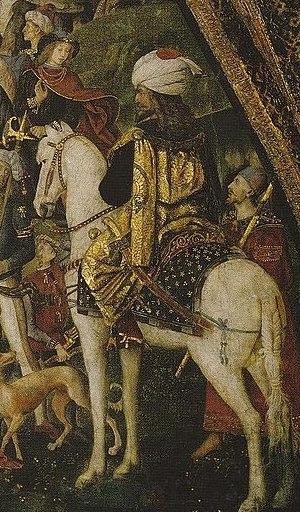
Zizim, né le 22 décembre 1459 à Andrinople et mort le 24 février 1495 à Capoue, est le fils du sultan ottoman Mehmed II et un prétendant au trône de l'empire ottoman contre son frère Bayézed II.